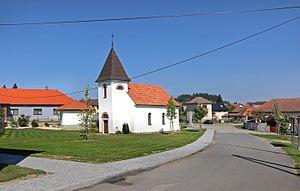
Nová Buková est une commune du district de Pelhřimov, dans la région de Vysočina, en République tchèque. Sa population s'élevait à 101 habitants en 2019.